Croatian-Slavonian-Dalmatian theater in the Great Turkish War

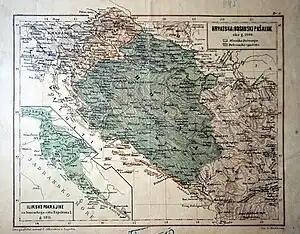
Map of Croatia as it was in 1606, while being reduced to "Remnants of the remnants"

After Hungarian defeat in Battle of Mohacs in 1526 and ensuing succession crisis inside the Hungarian-Croatian kingdom, the Ottomans made use of this dissolution, by further taking large parts of Hungary, Slavonia, Croatia and Dalmatia in first half of the 16th century. The Croatian lands were thus reduced to "remnants of the remnants" - a rather small part of western parts of medieval Slavonia and Croatia. After Croatia joined Habsburg Monarchy on Diet of Cetingrad in 1527, its depopulated territories were further taken out of Croatian jurisdiction by Habsburg decree, through formation of Military Frontier under command of Imperial War Council in Graz. Nonetheless, the Ottoman conquest of Croatian lands was mostly halted by their defeat in Battle of Sisak in 1593.